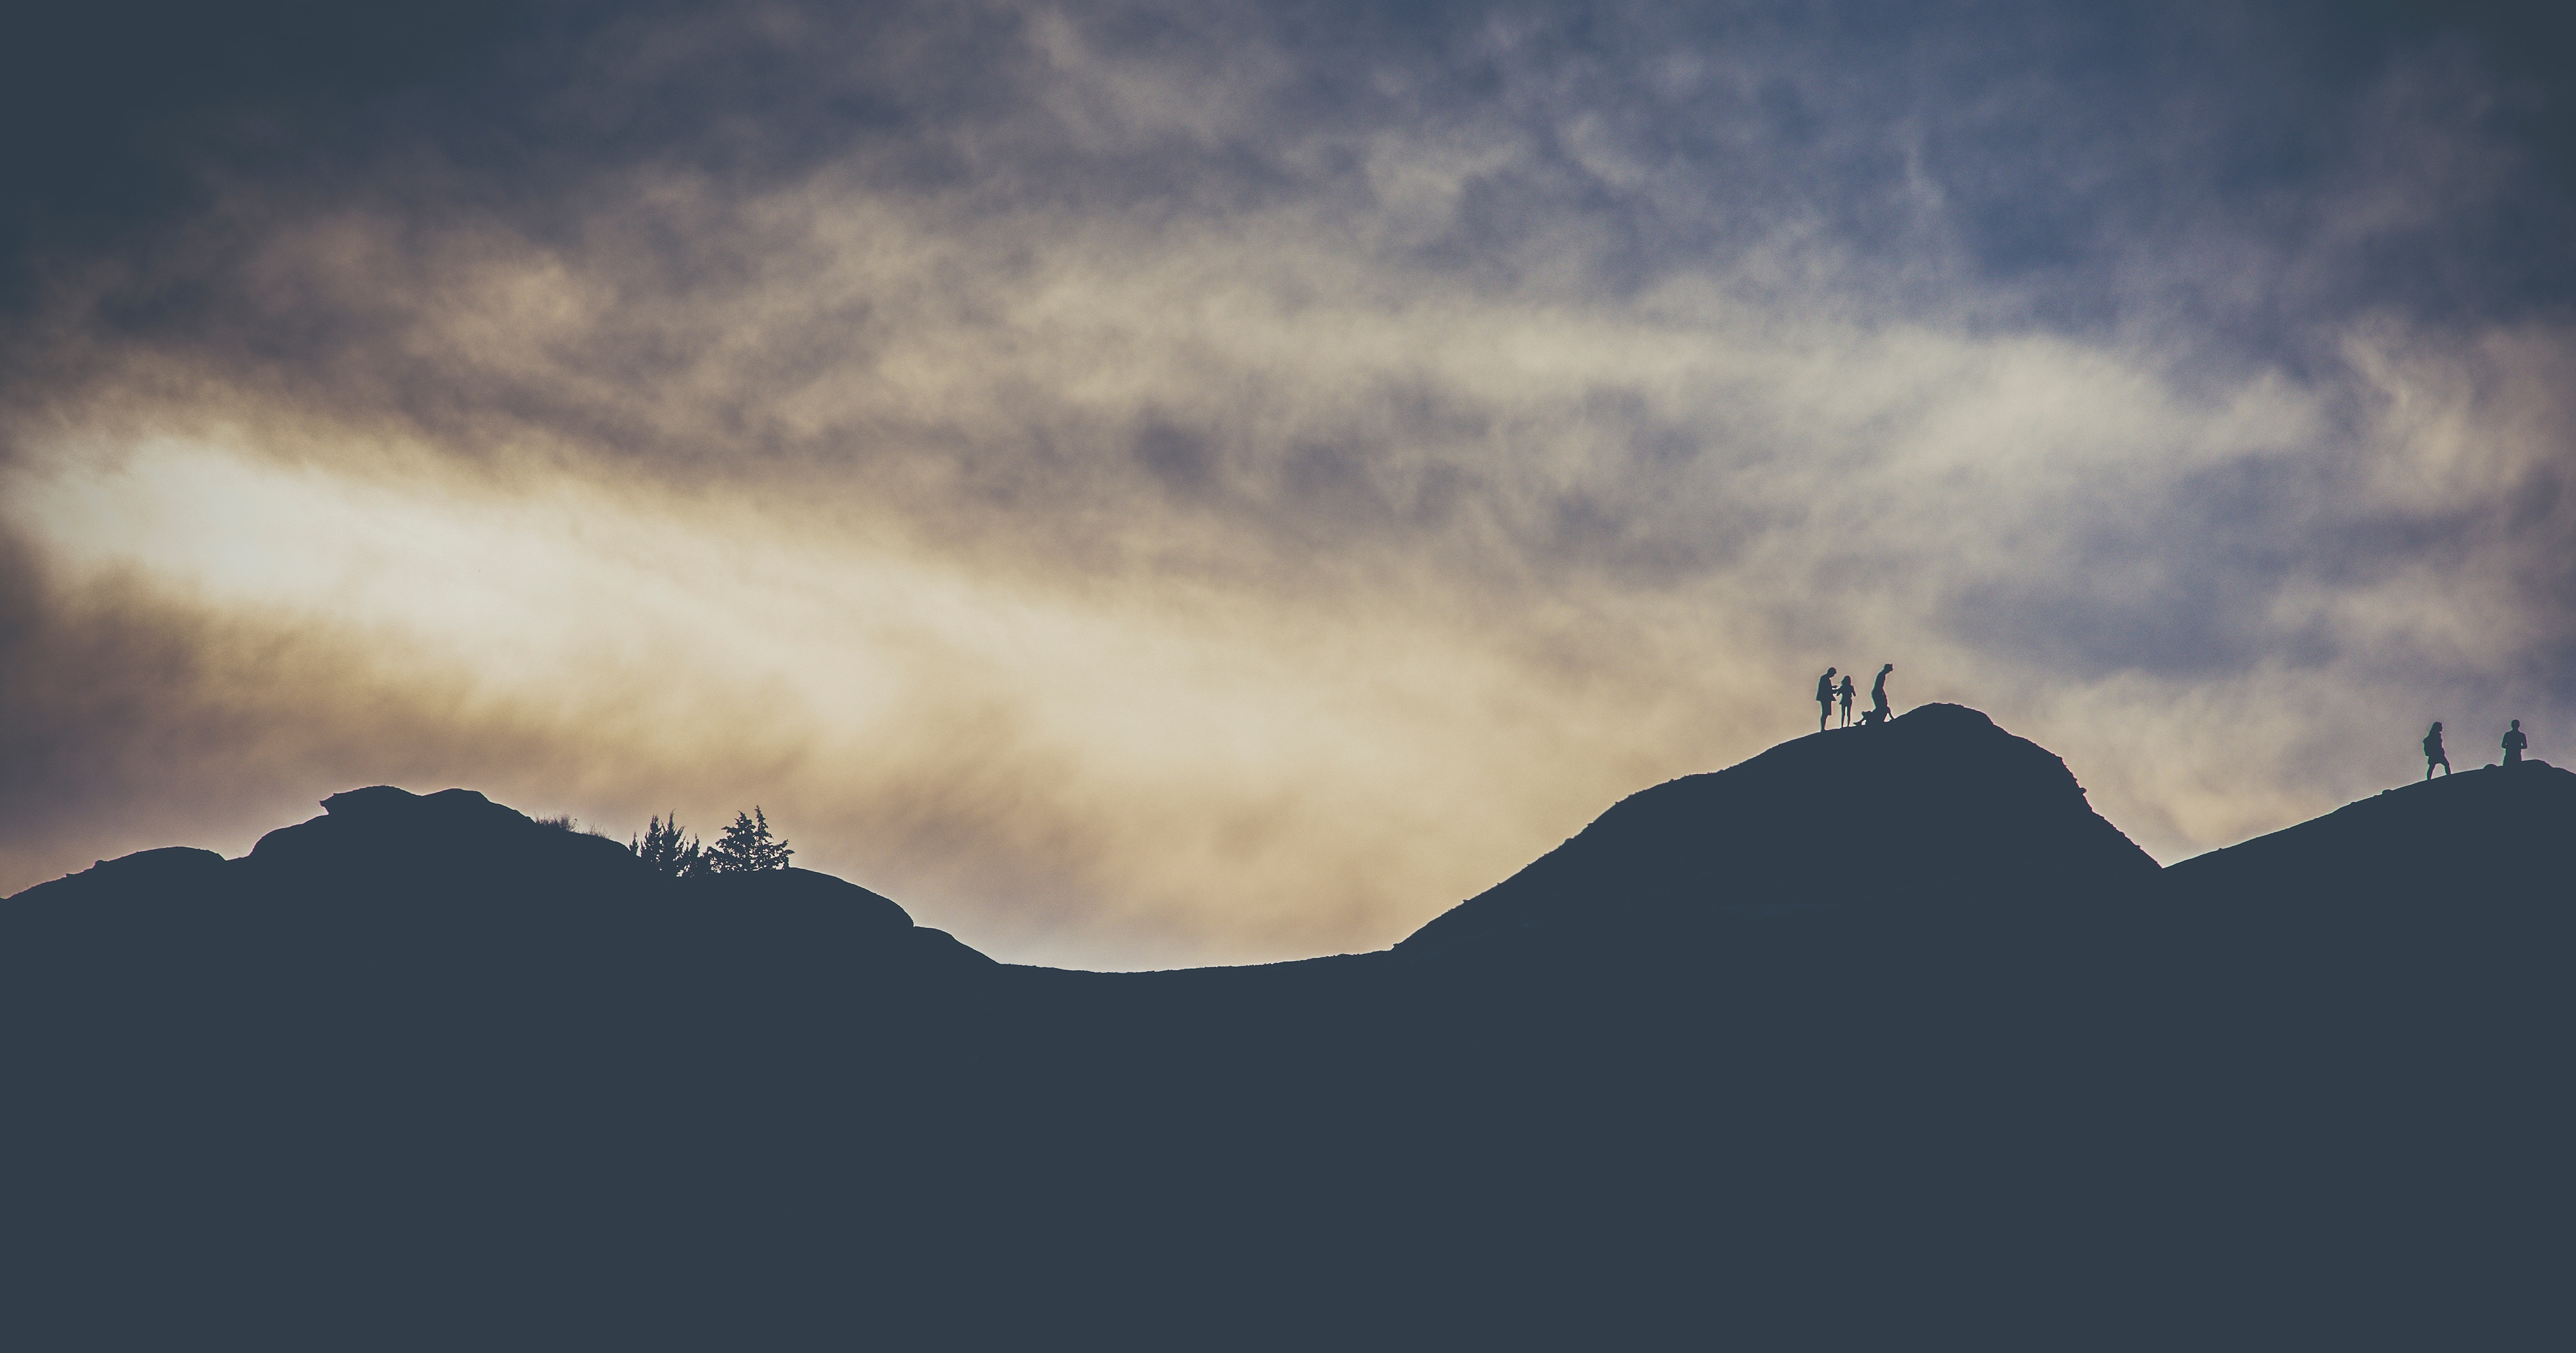
horizon, silhouette, mountain, light, cloud, sky, sunrise, sunset, mist, sunlight, morning, hill, dawn, atmosphere, mountain range, dusk, evening, weather, ridge, sundown, meteorological phenomenon, atmospheric phenomenon, atmosphere of earth, mountainous landforms